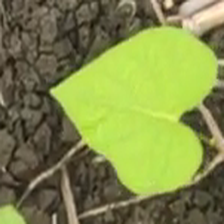
Weed species: Obscure_morning _glory(Ipomoea obscura)